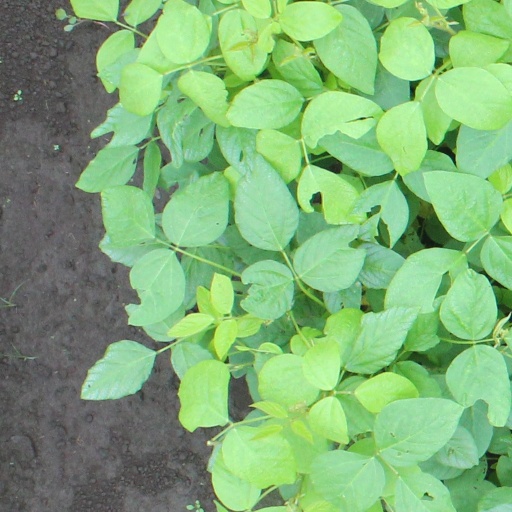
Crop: soybean